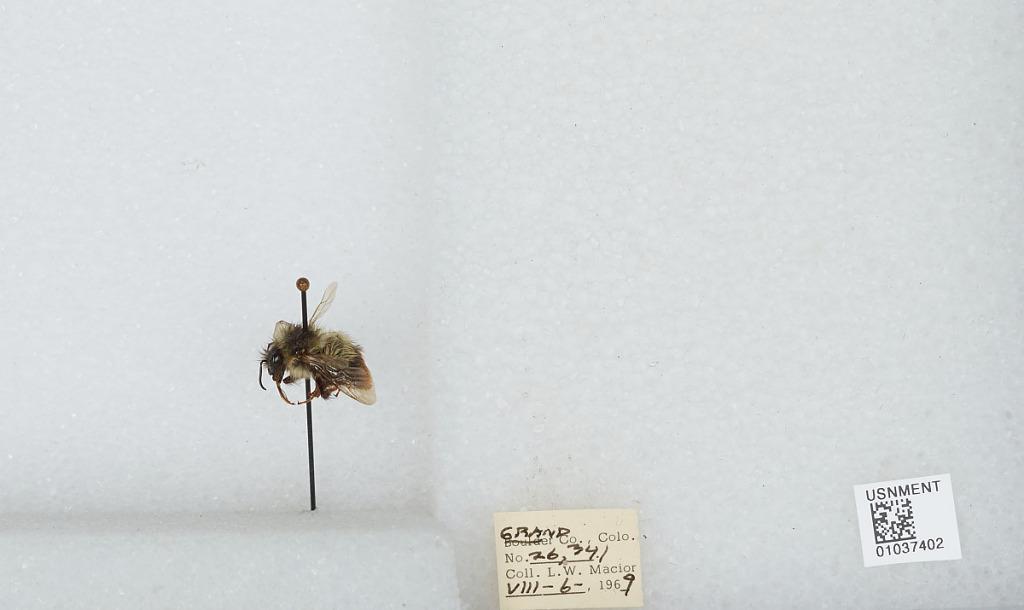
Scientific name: Bombus (Pyrobombus) mixtus Cresson
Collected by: L. Macior
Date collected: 1969-8-6
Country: United States
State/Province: Colorado
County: Grand
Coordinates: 40.1, -106.12